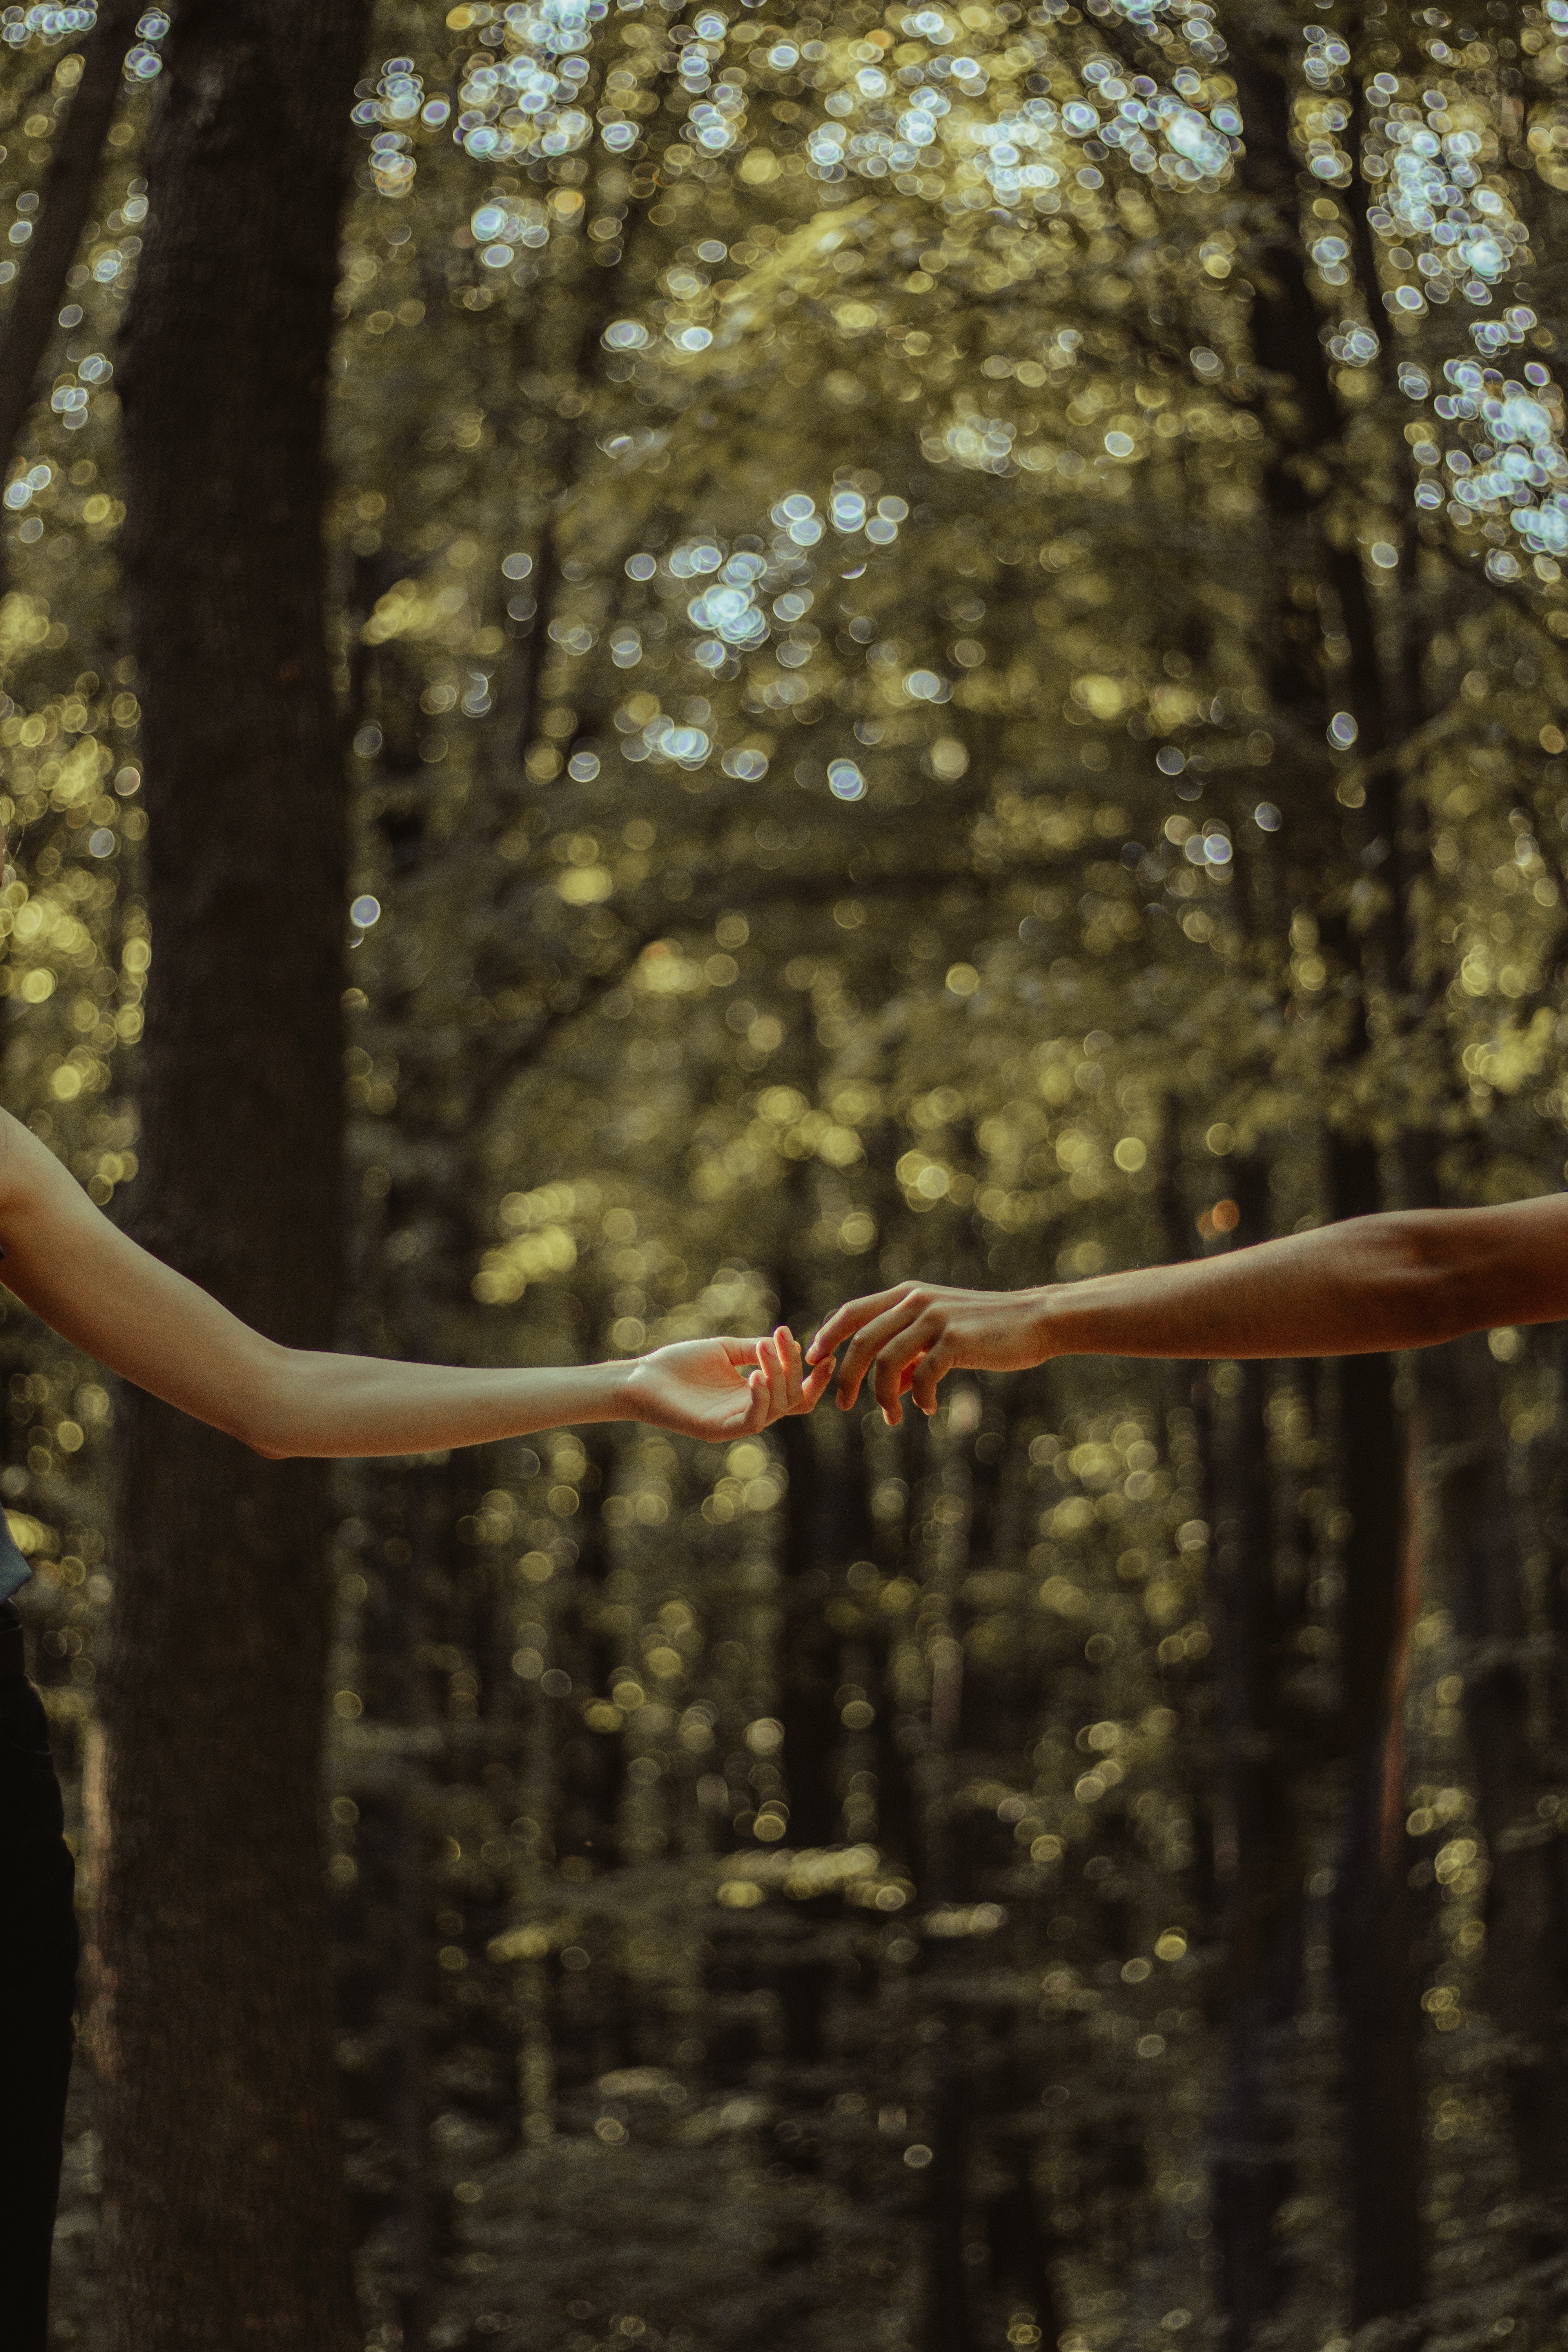
tree, plant, People in nature, wood, branch, twig, trunk, natural landscape, forest, Tints and shades, landscape, recreation, deciduous, woodland, temperate broadleaf and mixed forest, jungle, old growth forest, Northern hardwood forest, grass, plant stem, autumn, soil, wildlife, adventure, valdivian temperate rain forest, grove